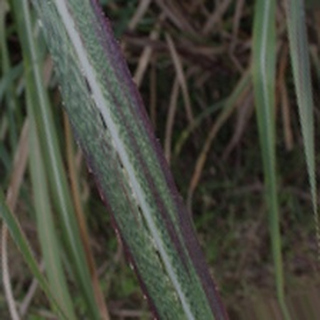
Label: sugarcane_bacterial_blight